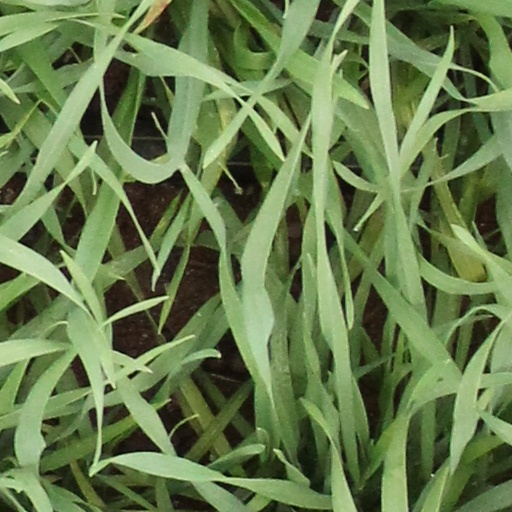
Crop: wheat